Impact survival

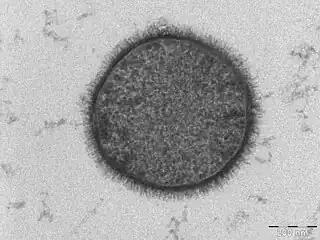
The bacteria "B. subtilis".

Recent experiments have found organisms that can survive both the acceleration and jerk involved in reaching escape velocity. A major impact event was simulated using an air cannon to propel both ice and agar projectiles covered with chosen microorganisms to extreme speeds and then crashing the projectiles into a solid surface. Two species of bacteria were tested - "R. erythropolis" and "B. subtilis" - and while survival rates were low, at 100 GPa of peak pressure there was still a survival rate of 3.9x10 in the "B. subtilis". These findings have been replicated with other bacteria as well - "D. radiodurans" as well as when shot into liquid water - with similar low, but not zero, survival rates. Also, experimental methods have been varied, and survival rates have also been found when bacteria are subjected to acceleration at an extended time, through the use of a centrifuge as well as when shot into liquid water. While very small, these non-zero results show that some lifeforms could survive the impact from a major impact event.